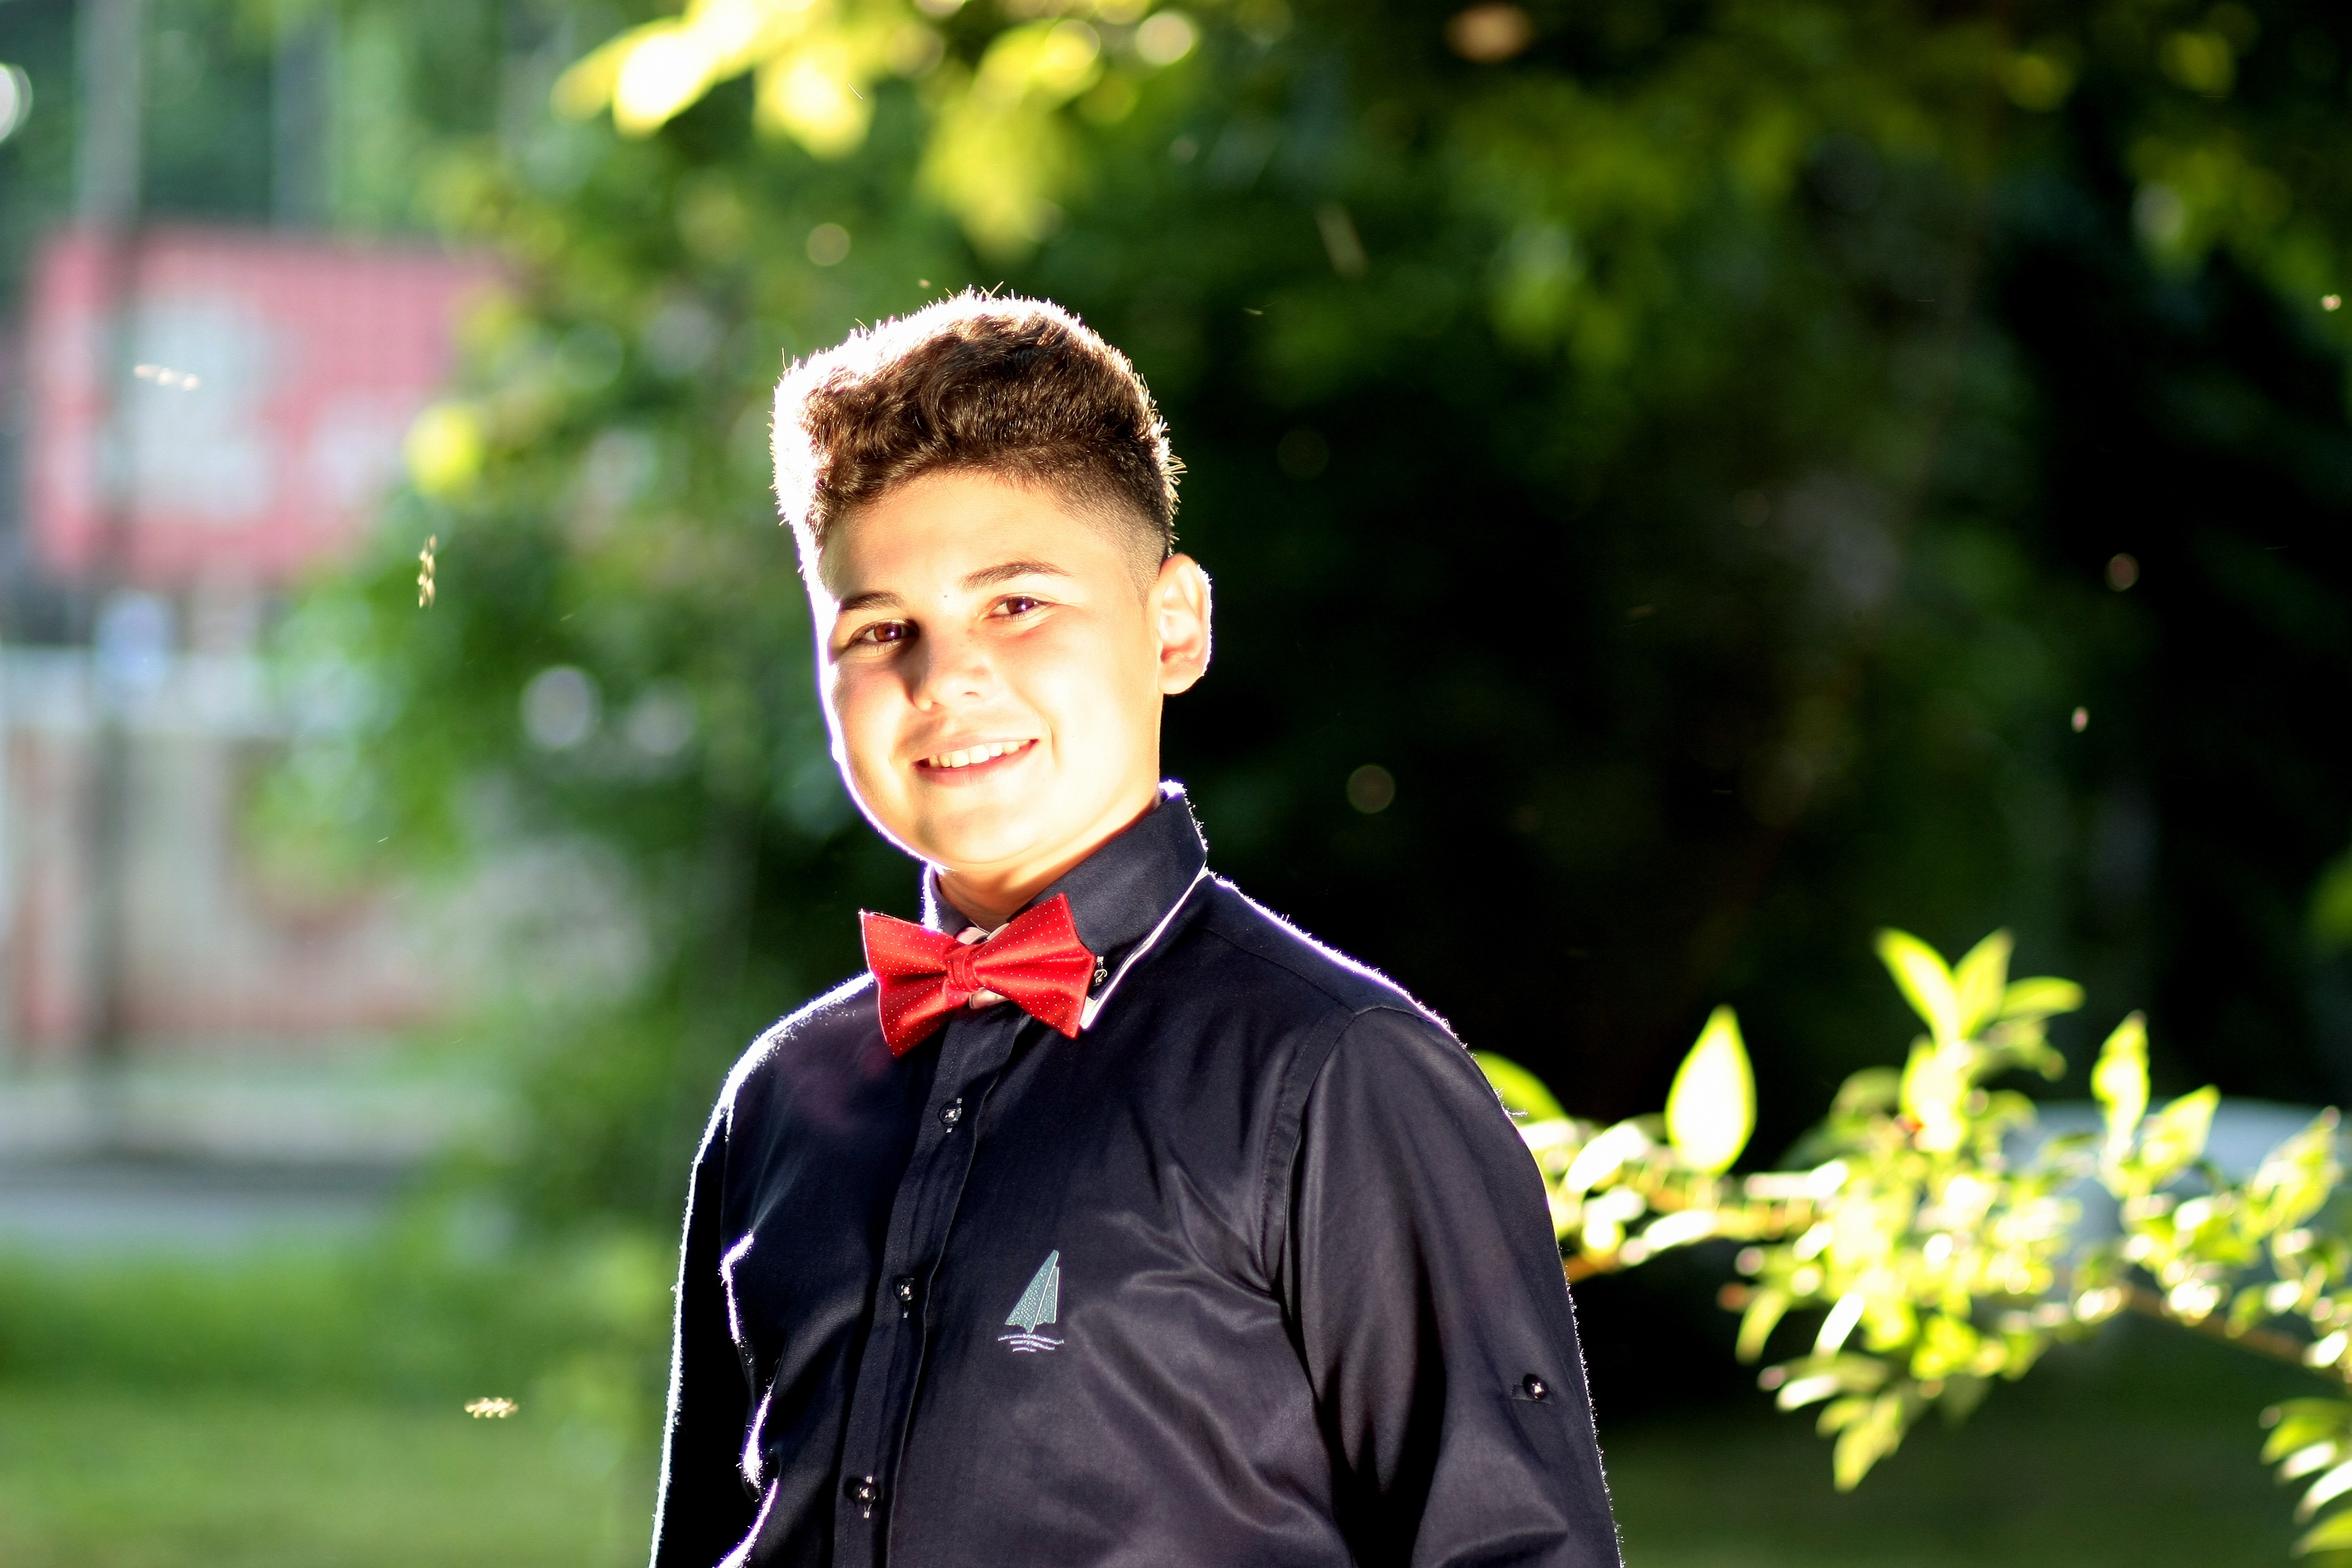
man, person, people, male, portrait, young, spring, child, groom, smile, bow tie, bath, sympathetic, portrait photography